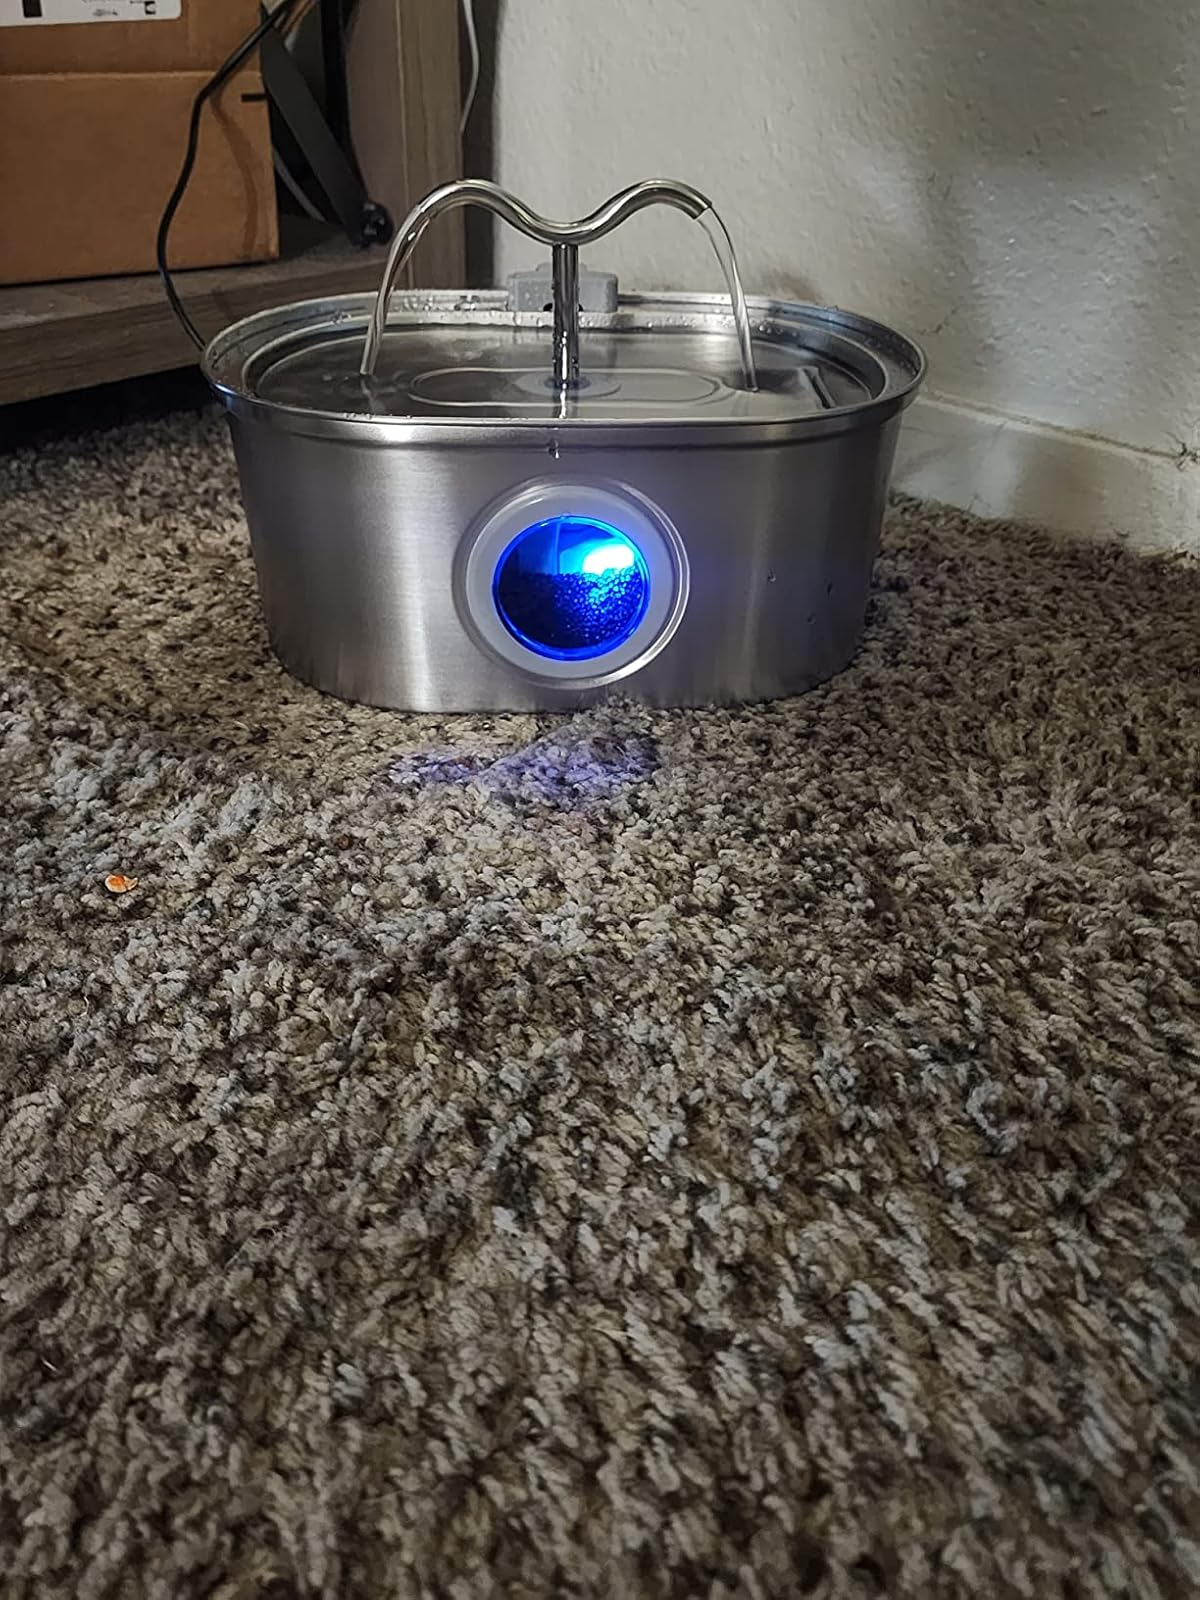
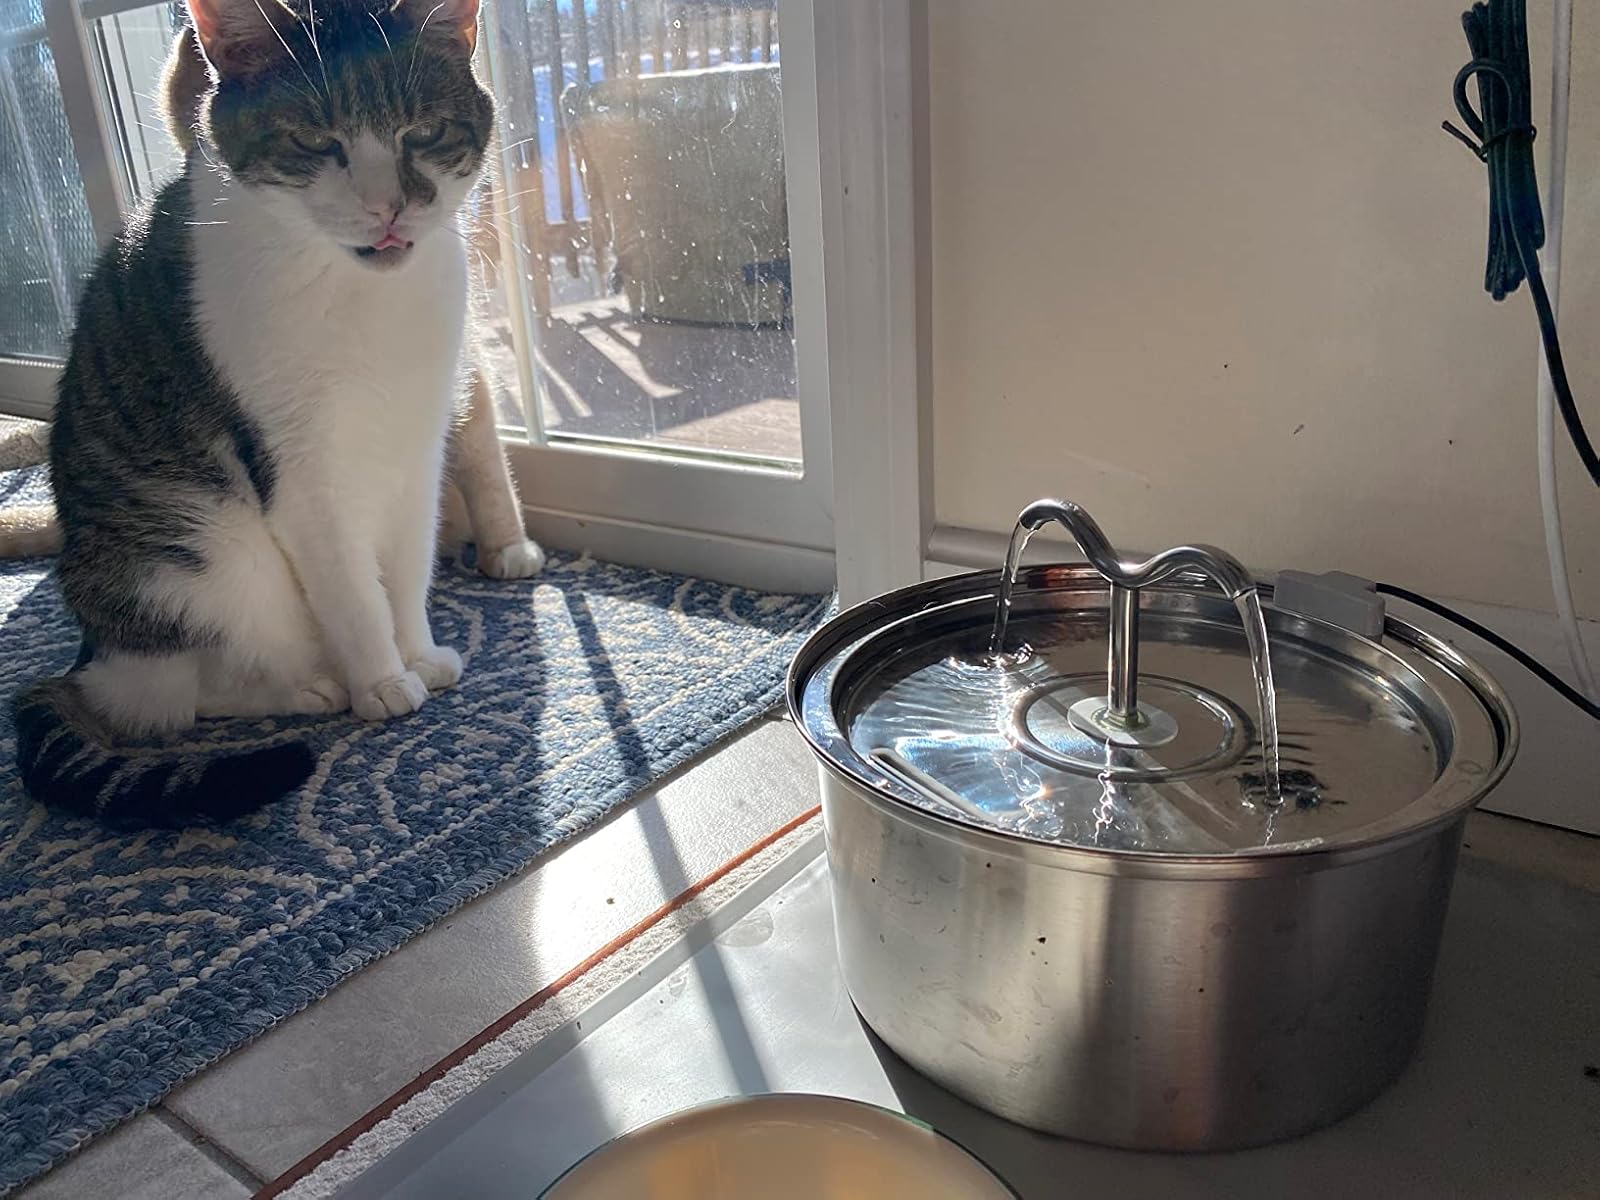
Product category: items_bowl
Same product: no